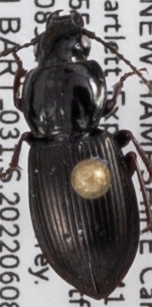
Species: Pterostichus pensylvanicus
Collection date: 2022-06-08
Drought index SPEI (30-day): -0.594
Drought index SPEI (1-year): -0.38
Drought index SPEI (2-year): -1.16